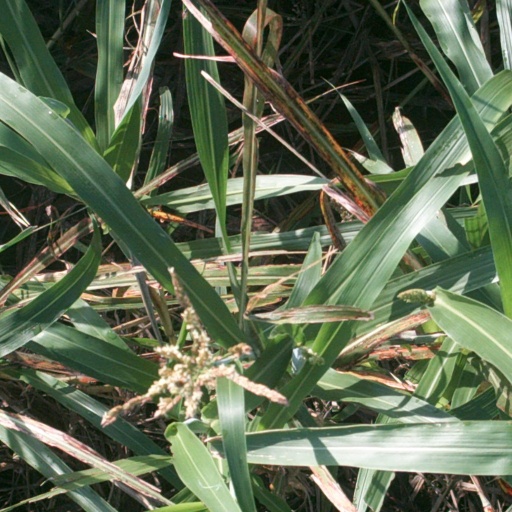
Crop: sorghum